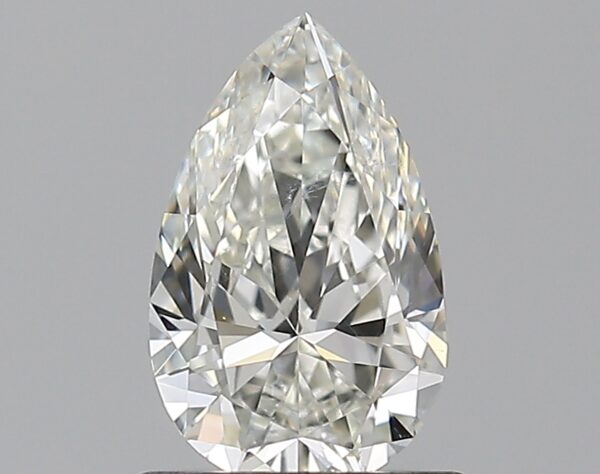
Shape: pear
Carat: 0.75
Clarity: SI1
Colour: I
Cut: EX
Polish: EX
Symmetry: EX
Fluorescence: N
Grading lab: GIA
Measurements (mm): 7.99 x 4.98 x 3.02